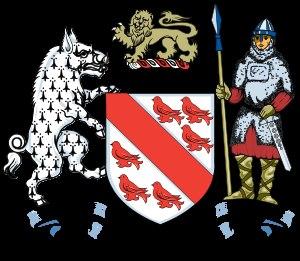
Dundalk Football Club est un club de football irlandais participant au Championnat d'Irlande de football en Premier Division, la première division nationale. Le club est basé à Dundalk dans le Comté de Louth.